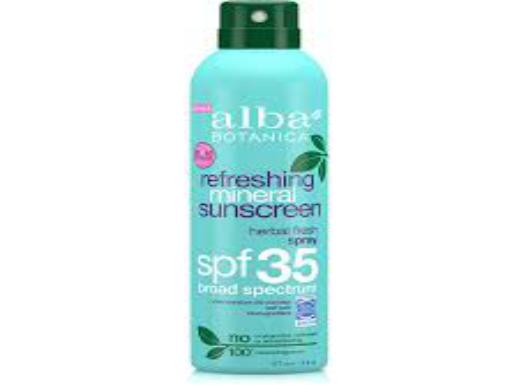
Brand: Alba Botanica
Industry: Necessities